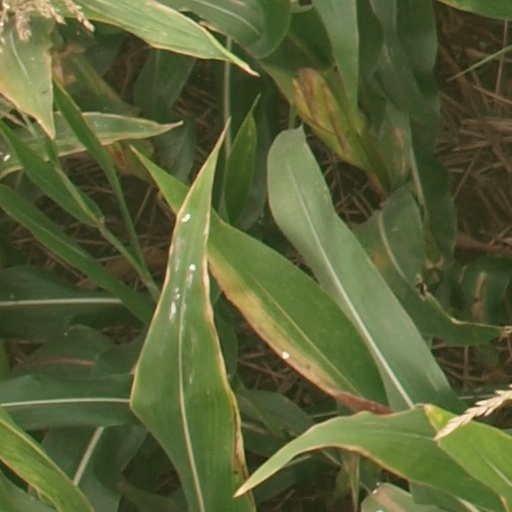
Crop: maize; corn